Economic Club of New York

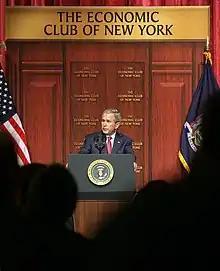
President George W. Bush delivers remarks to the Economic Club of New York in March 2008

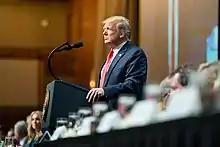
President Donald Trump delivers remarks to the Economic Club of New York in November 2019

The Club has been host to more than 1,200 speakers and the stature, caliber, and variety of speakers has become a guiding principle. The audiences have heard from current, and past presidents of the United States including Woodrow Wilson, William H. Taft, Herbert Hoover, Dwight D. Eisenhower, John F. Kennedy, Richard Nixon, Ronald Reagan, George H. W. Bush, and Donald Trump. Among the many distinguished foreign leaders to address the Club have been Winston Churchill, Mikhail Gorbachev, Indira Gandhi, Margaret Thatcher, Yitzak Rabin, Corizon Aquino, and Zhu Rongji.